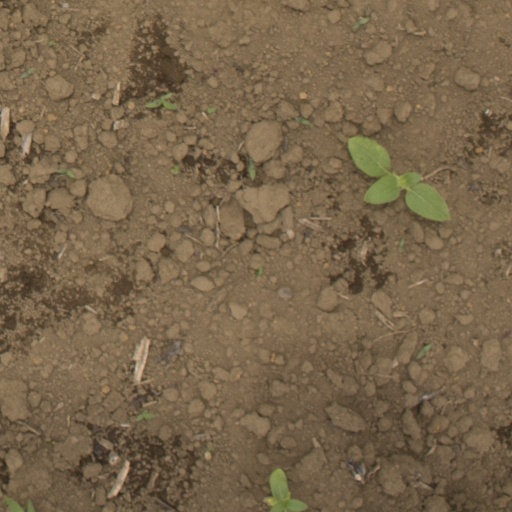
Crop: Jerusalem artichoke